Paul Jackson Jr.

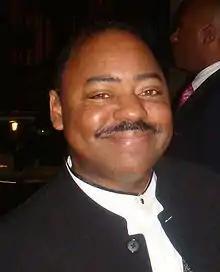
Jackson in 2008

Paul Milton Jackson Jr. (born December 30, 1959) is an American fusion/urban jazz composer, arranger, producer and guitarist.